Warlord

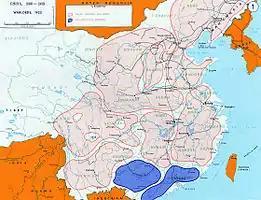
Major Chinese warlord coalitions as of 1925

Local warlords with their own militias began to emerge in the effort to defeat the Taiping Rebellion of the 1860s as the Manchu bannerman armies faltered and the central authorities lost much of their control. The Republic of China was led by Yuan Shikai, a dictator. The modern Warlord Era began in 1916 upon his death. The national government existed and handled foreign affairs, but it had little internal control until the late 1920s. A period of provincial and local rule under military strongmen known as the Warlord Era lasted until the Kuomintang (KMT; Chinese Nationalist Party) consolidated its rule over much of the country under Generalissimo Chiang Kai-shek in 1928.